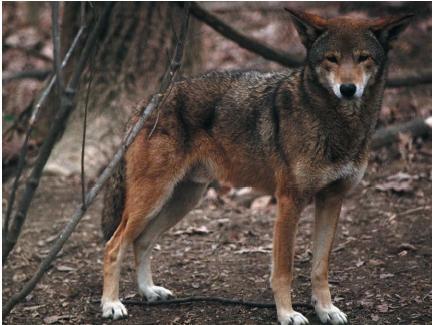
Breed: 209-n000043-dhole